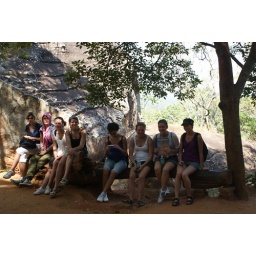
Sigirya. The lion rock in the ancient cities